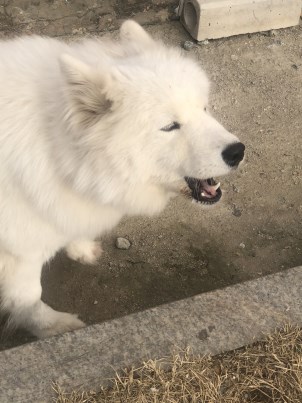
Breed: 2192-n000088-Samoyed